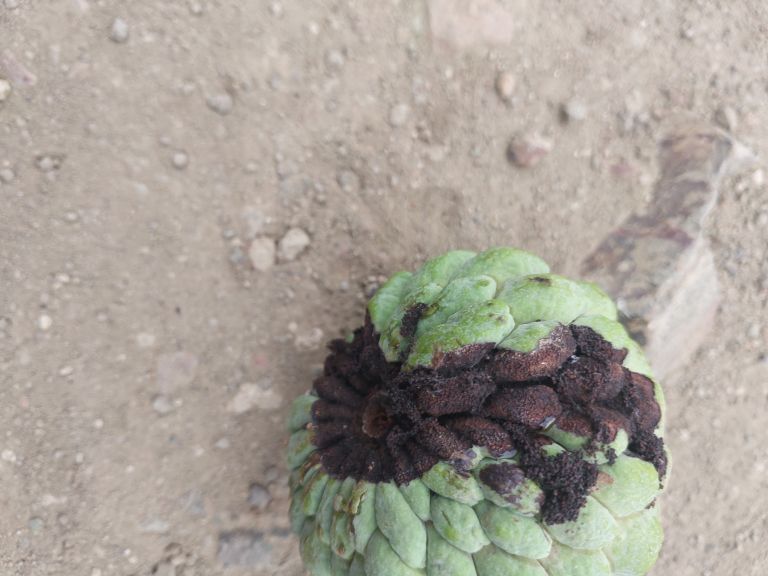
Disease label: Diplodia Rot